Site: brandenburg
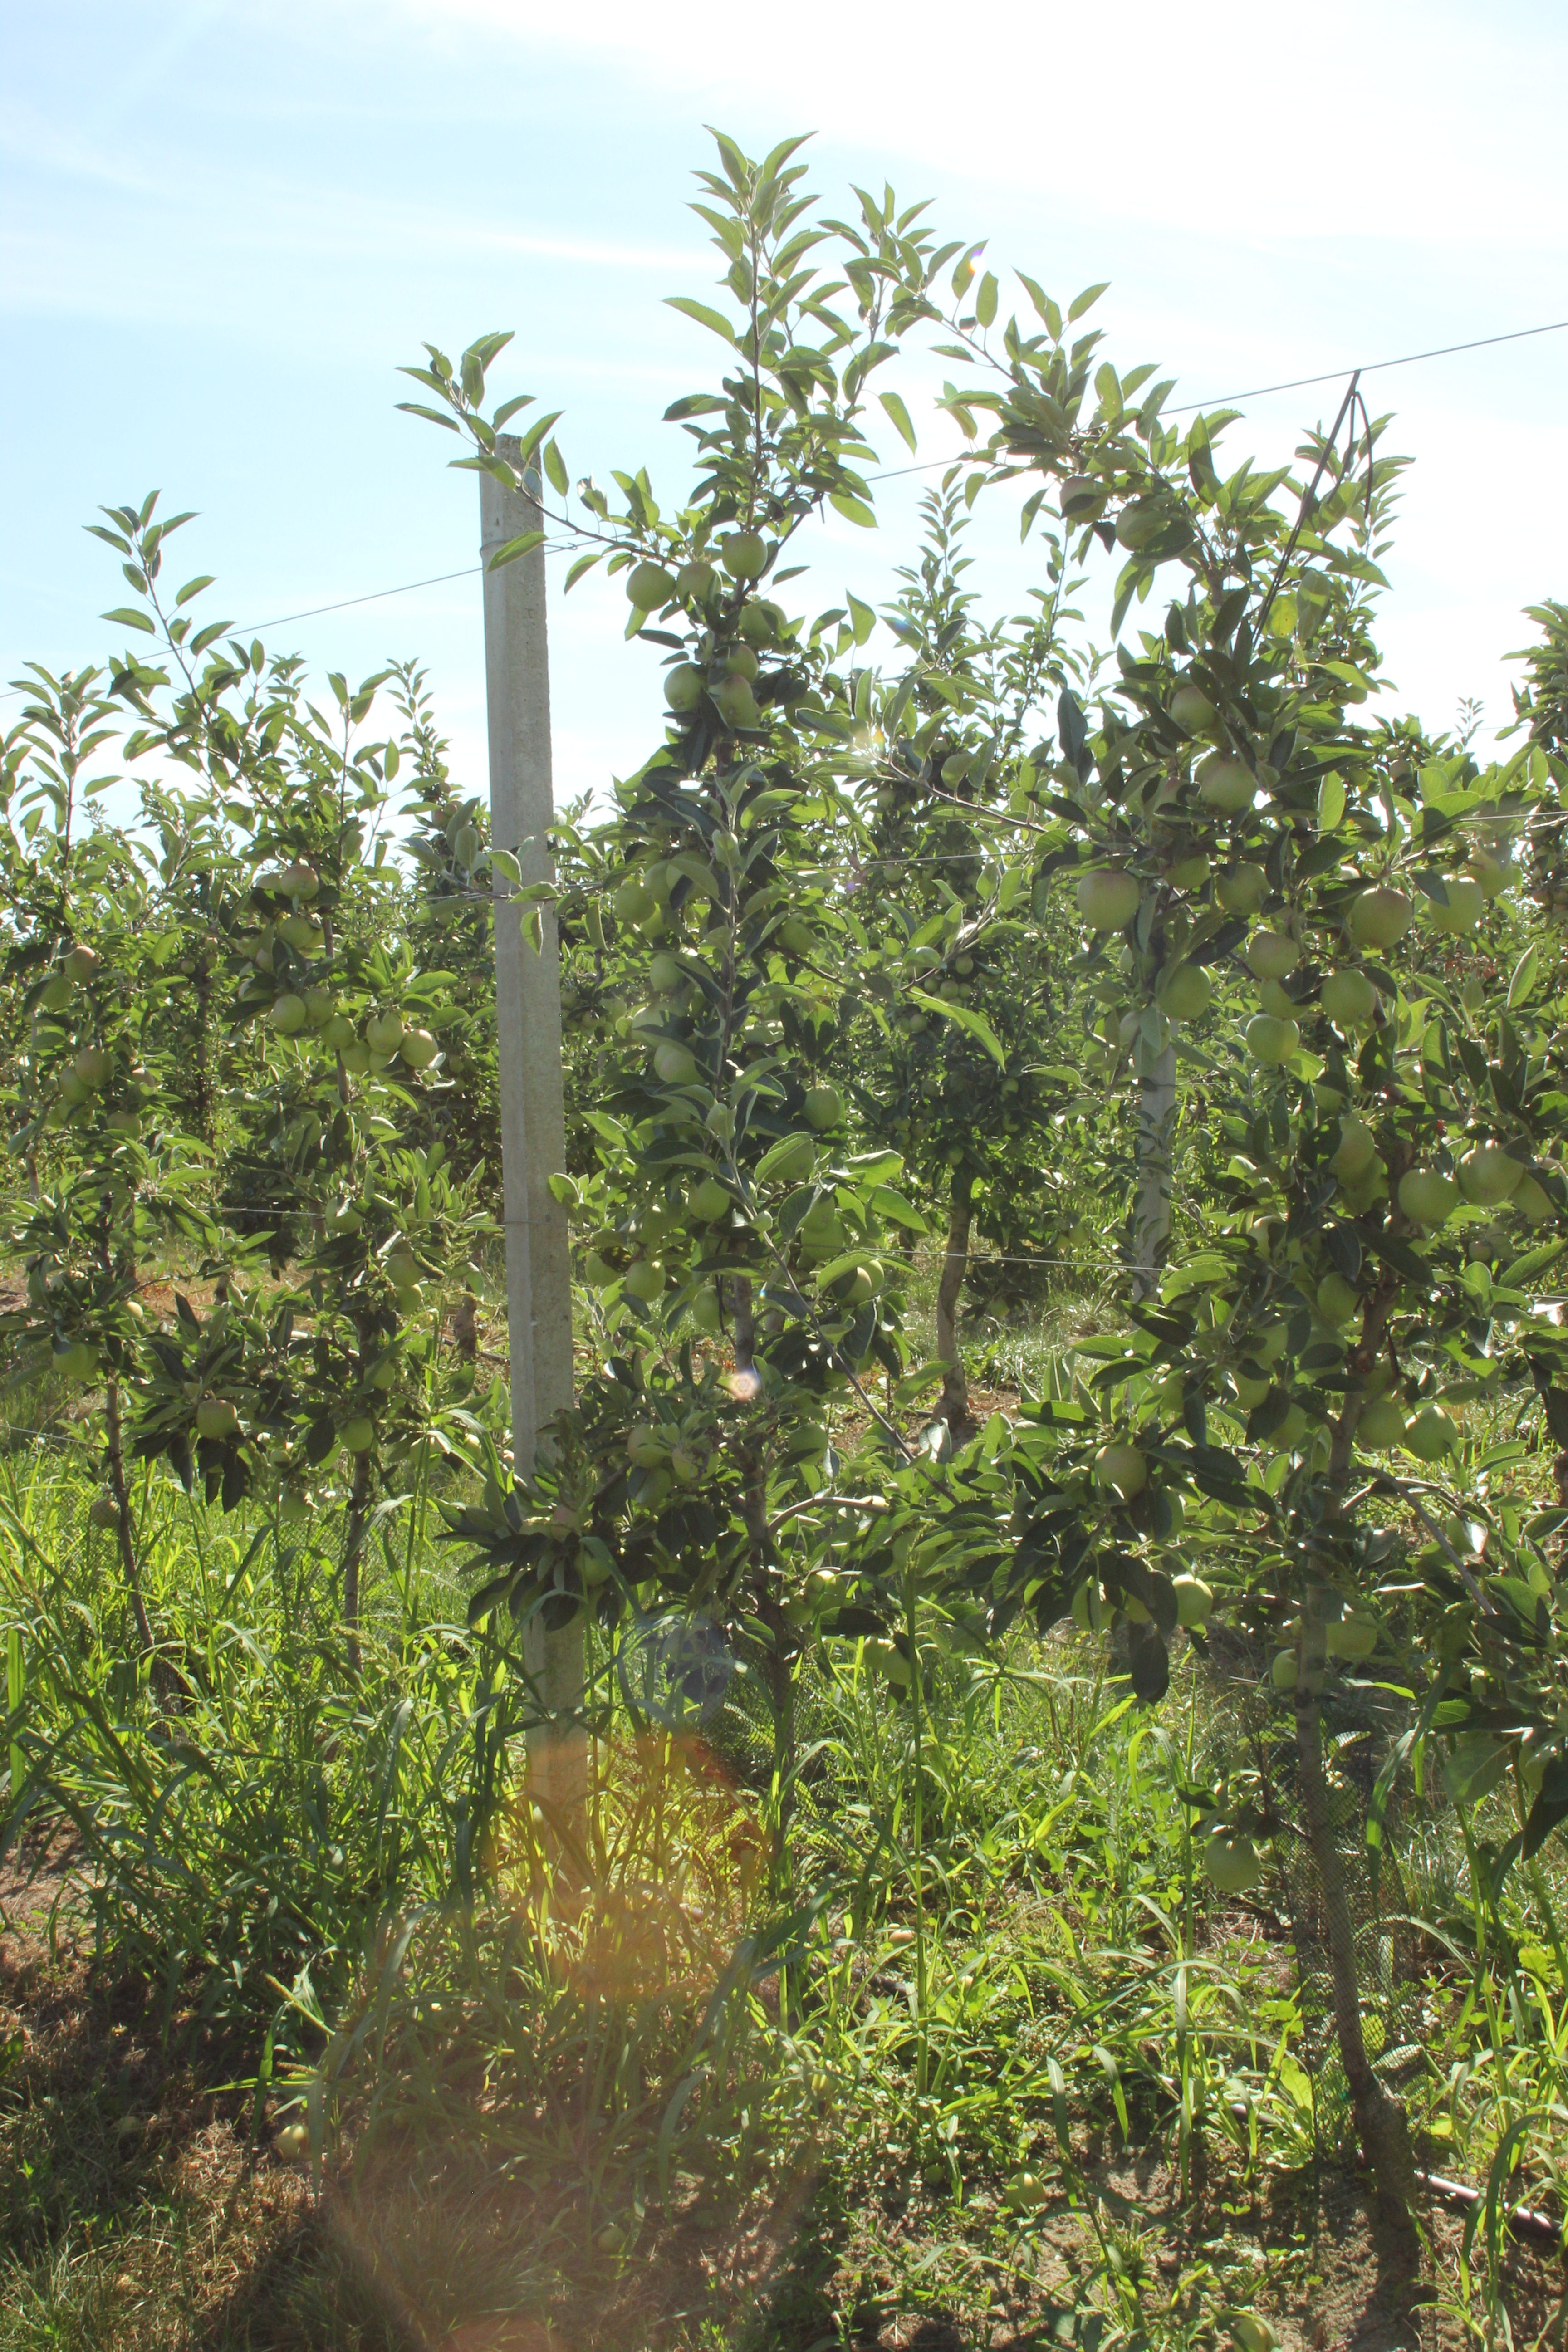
Growth stage (BBCH 77): Development of fruit